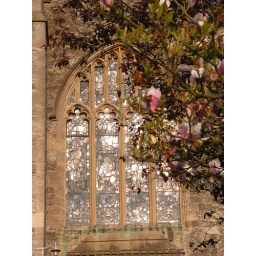
Sunlight reflected in church window